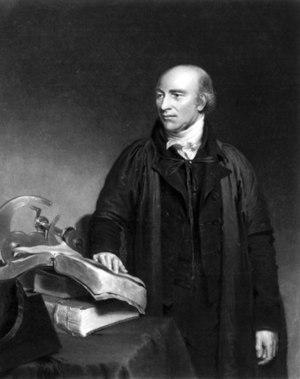
William Farish est un professeur universitaire et chimiste britannique. Il est surtout connu pour avoir développé une méthode de perspective isométrique et la mise au point du premier examen écrit de niveau universitaire.